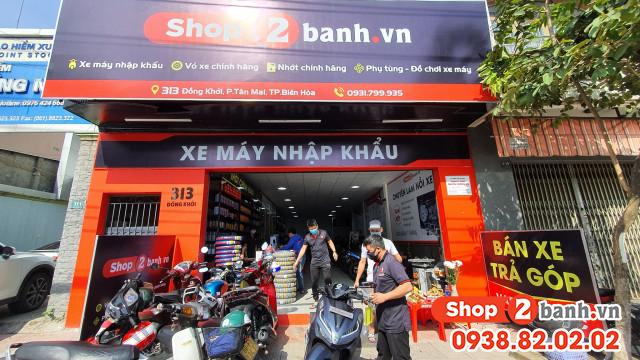
có một vài chiếc xe máy đang đỗ ở trước cửa hàng